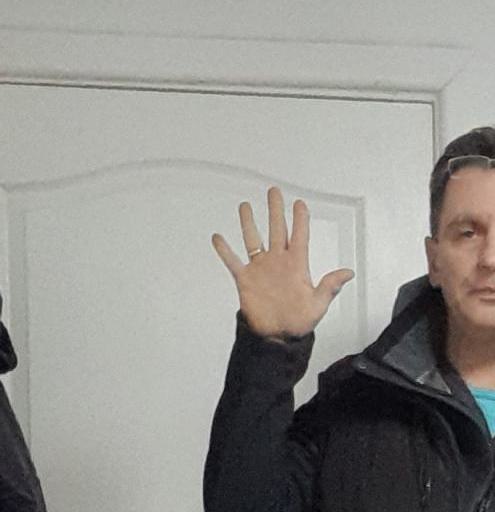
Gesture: palm